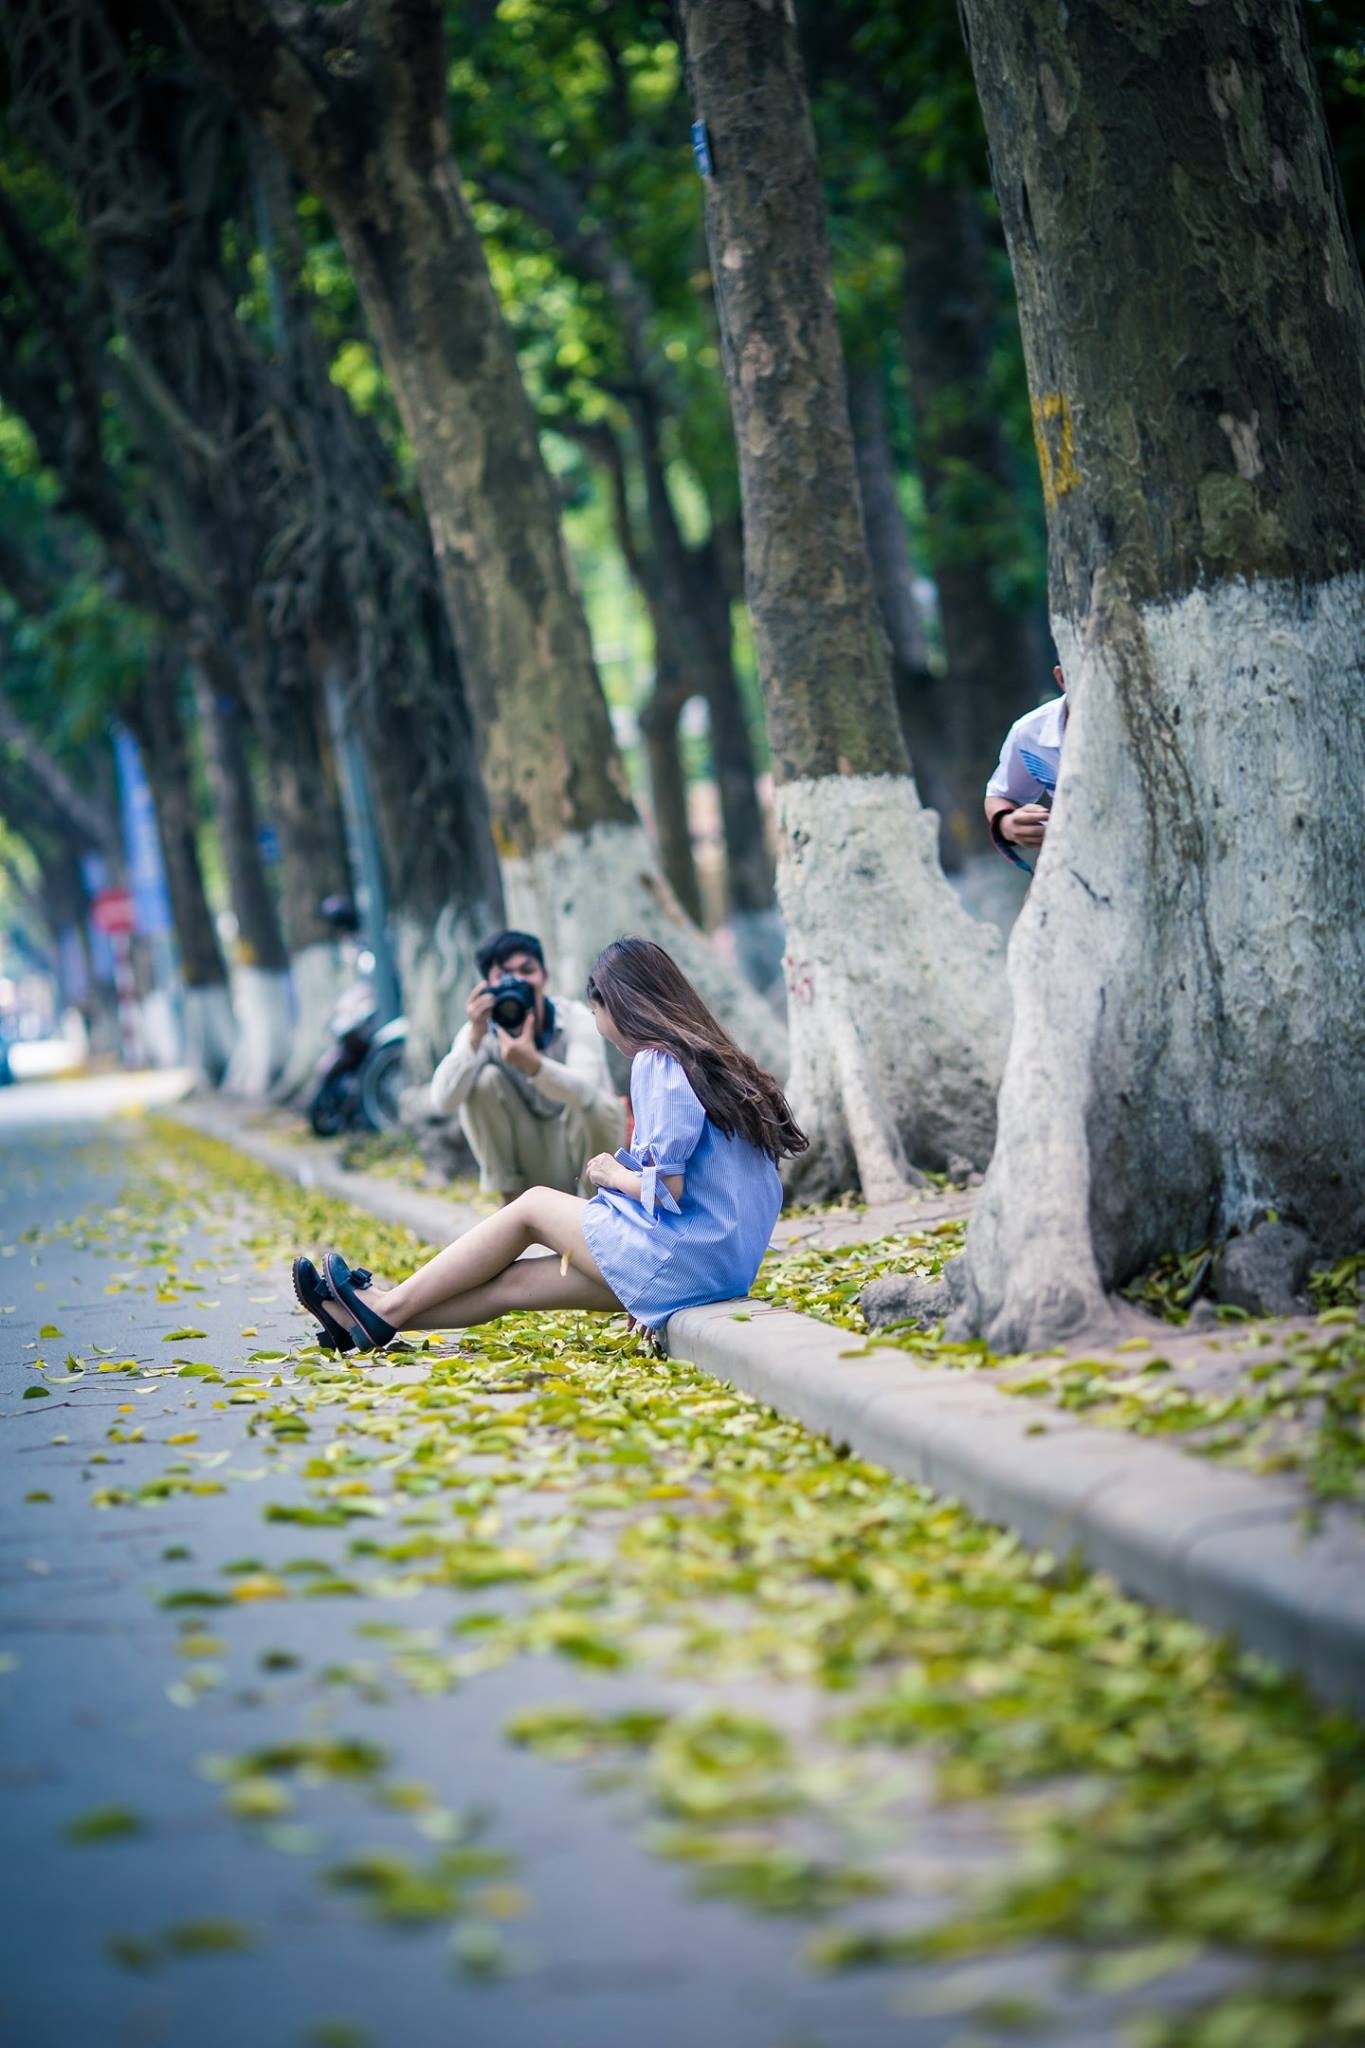
tree, forest, street, photographer, green, extreme sport, outdoors, photoshoot, the park, lley